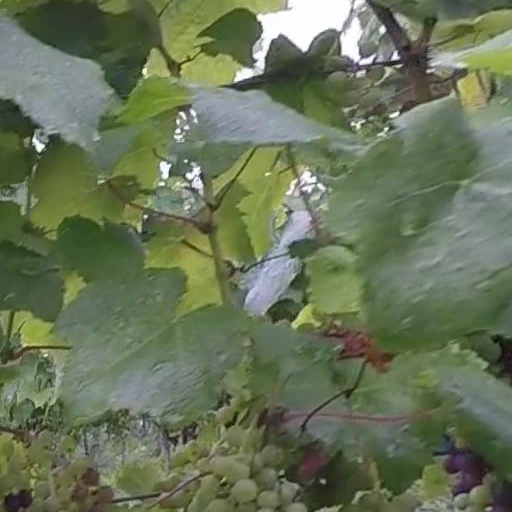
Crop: grape